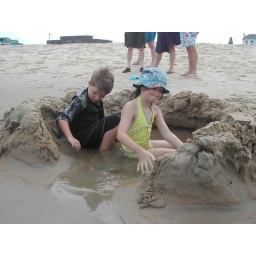
Perry and Eme in their sand castle